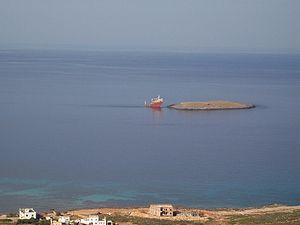
Épave rouillant à l'Est du port de Diakofti, Cythère (Grèce)
Cythère, connue aussi sous le nom de Cérigo, est une île grecque, située entre le Péloponnèse et la Crète. Elle est baignée à l'est par la mer Égée et à l'ouest par la mer Méditerranée. Elle fait partie, avec les îles Ioniennes, de l'Heptanèse mais elle est aujourd'hui rattachée administrativement à l'Attique.